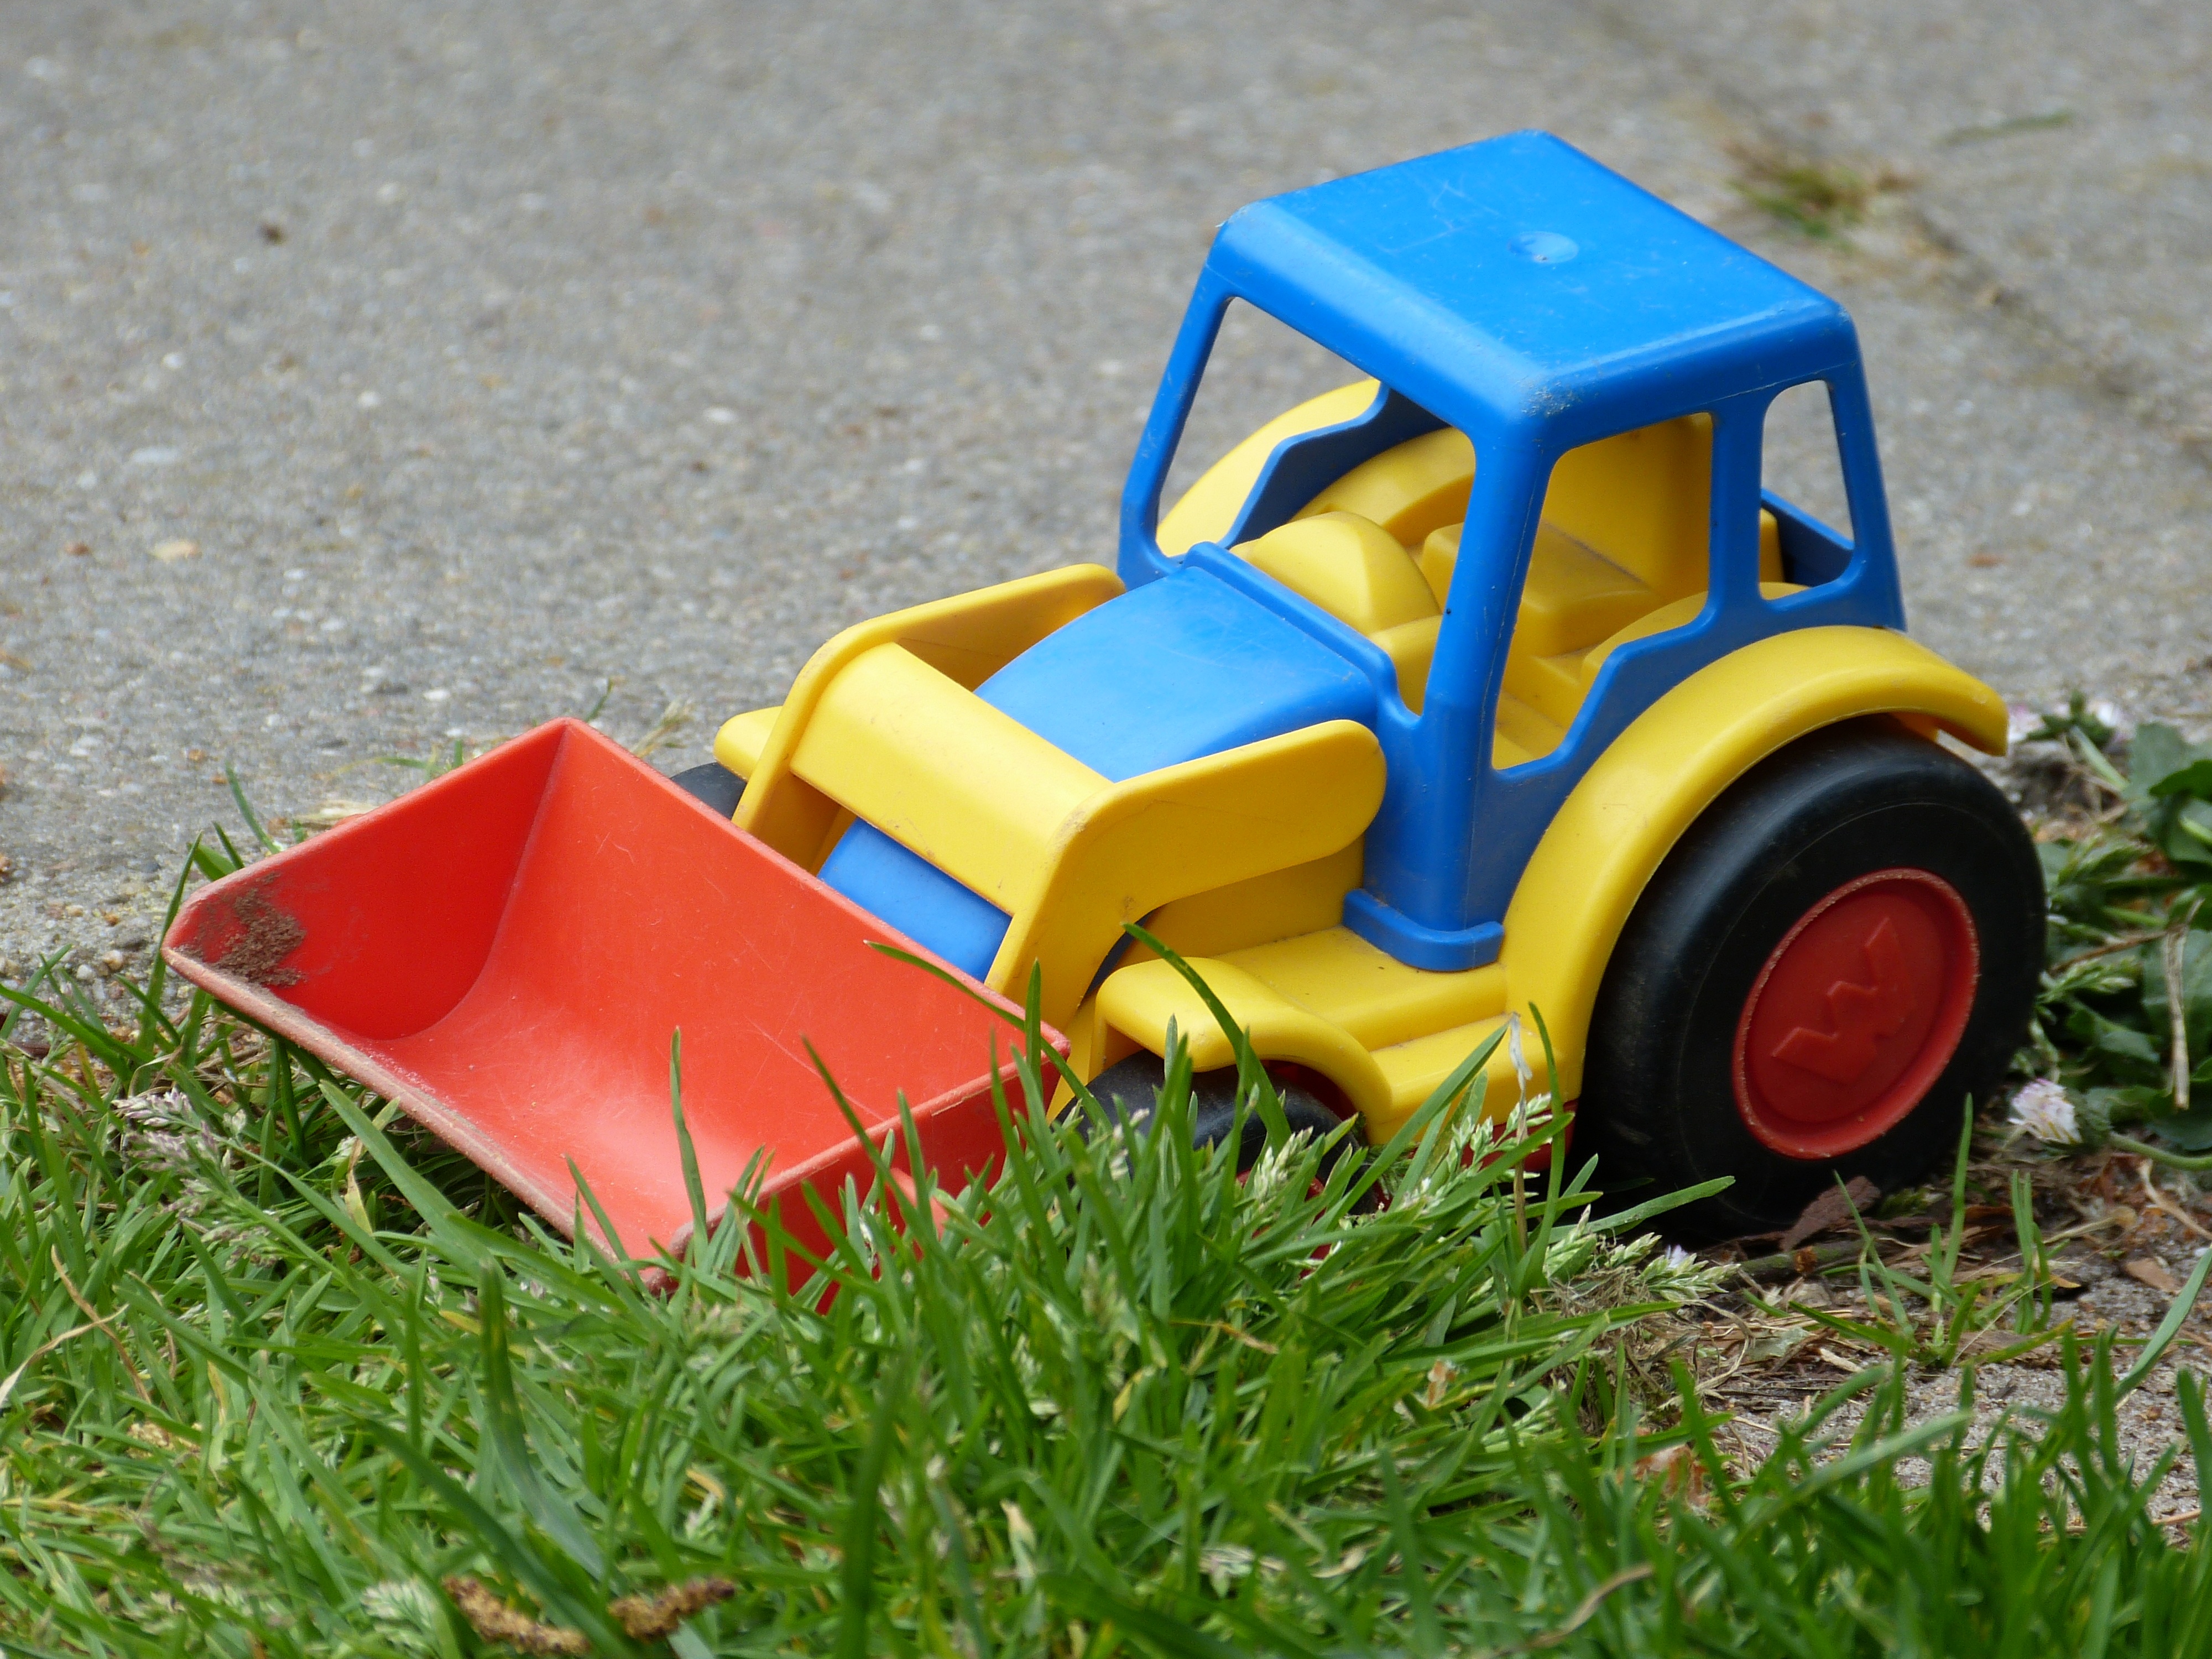
tractor, lawn, wheel, play, plastic, vehicle, toy, bulldozer, children, toys, agricultural machinery, construction equipment, front loader, land vehicle, sand toys